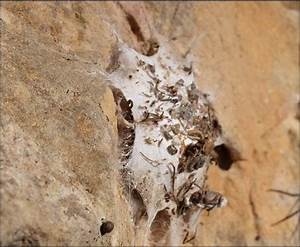
Label: ragno